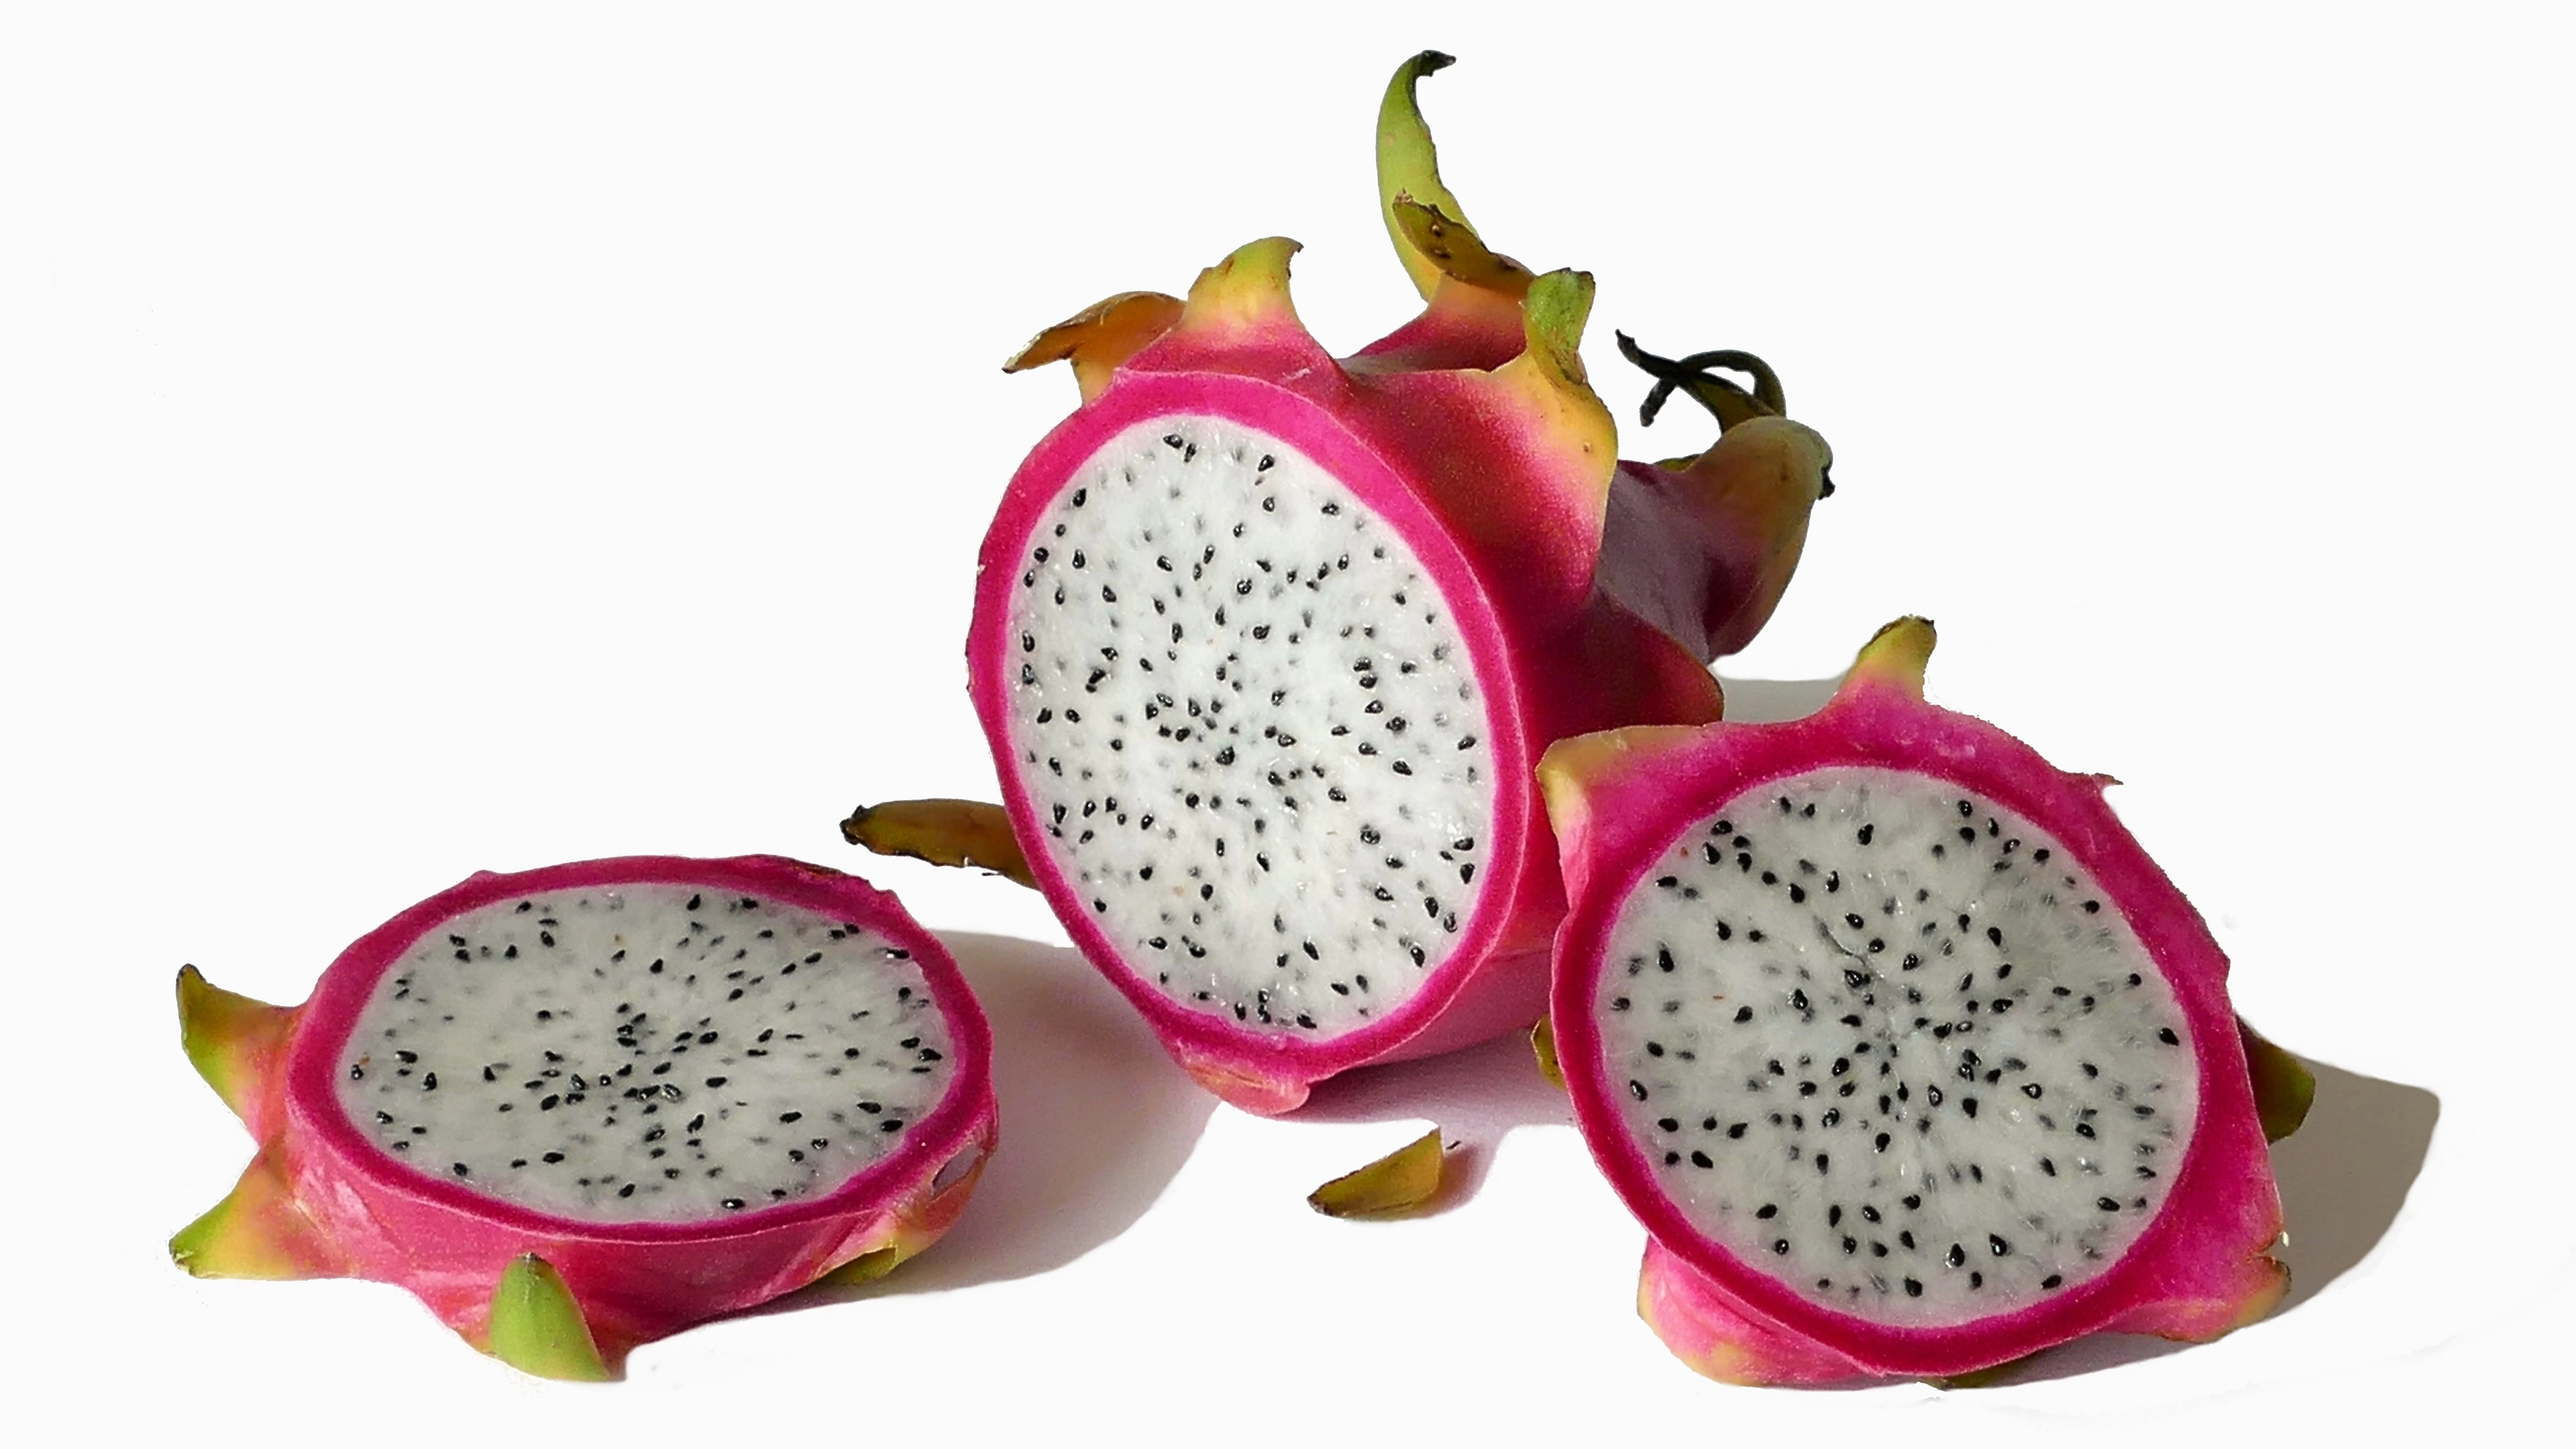
plant, fruit, food, red, produce, delicious, dragon fruit, illustration, fruits, vitamins, exoticism, flowering plant, exotic fruits, pitaya, land plant